Kareem Abdul-Jabbar

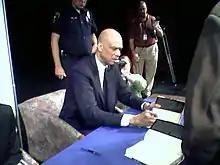
Book signing, 2007

Playing in Los Angeles facilitated Abdul-Jabbar's trying his hand at acting. He made his film debut in Bruce Lee's 1972 film "Game of Death".